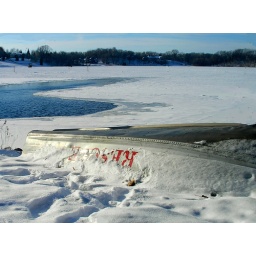
Open water on aereorated Lake Susan in sub zero weather. The DNR has a rescue boat placed nearby.